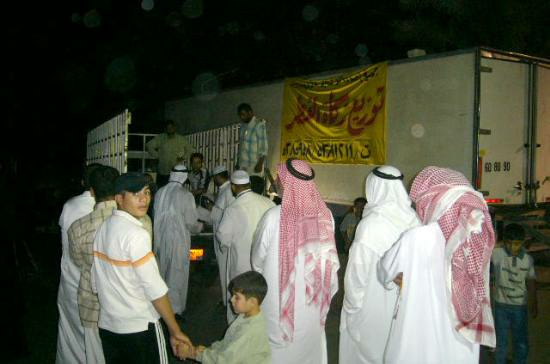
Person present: Yes